Santiago Rodríguez Province

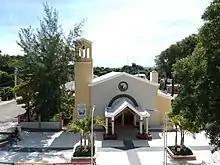
Church of San Antonio, Moncion, Dominican Republic.

According to the latest studies presented, the province is currently one of the highest human development index in the Dominican Republic. Santiago Rodriguez is a province of the Dominican Republic that has interesting tourist attraction, located mainly in the mountains. San Ignacio de Sabaneta, the main town is a beautiful and clean city, one of the nicest places of the Dominican Republic. The town has several parks, boulevards and a quiet atmosphere.